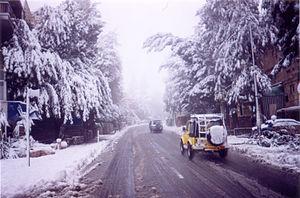
Voie de Gaza, Ouest Jérusalem - le quartier Réhavia sous la neige en hiver. עברית: רחביה.
Israël, en forme longue l'État d'Israël, est un État situé sur la côte orientale de la mer Méditerranée au Proche-Orient en Asie occidentale. Son indépendance est proclamée le 14 mai 1948, après le vote du plan de partage de la Palestine le 29 novembre 1947 par l'Organisation des Nations unies qui met fin au mandat britannique et qui prévoit la création d’un État juif et d’un État arabe. Les premières bases politiques en ce sens ont été posées lors du premier congrès mondial sioniste à Bâle en 1897 sous la direction de Theodor Herzl.
Rehavia est un quartier de Jérusalem. Il est situé entre les quartiers de Nahalaot au nord, Talbiyeh et Kiryat Shmouel au sud, le quartier religieux de Shaarei Hesed à l'ouest et le centre-ville à l'est. Il a été fondé à la fin des années 1920. Ses rues portent les noms d'écrivains de l'Âge d'or de la culture juive en Espagne.